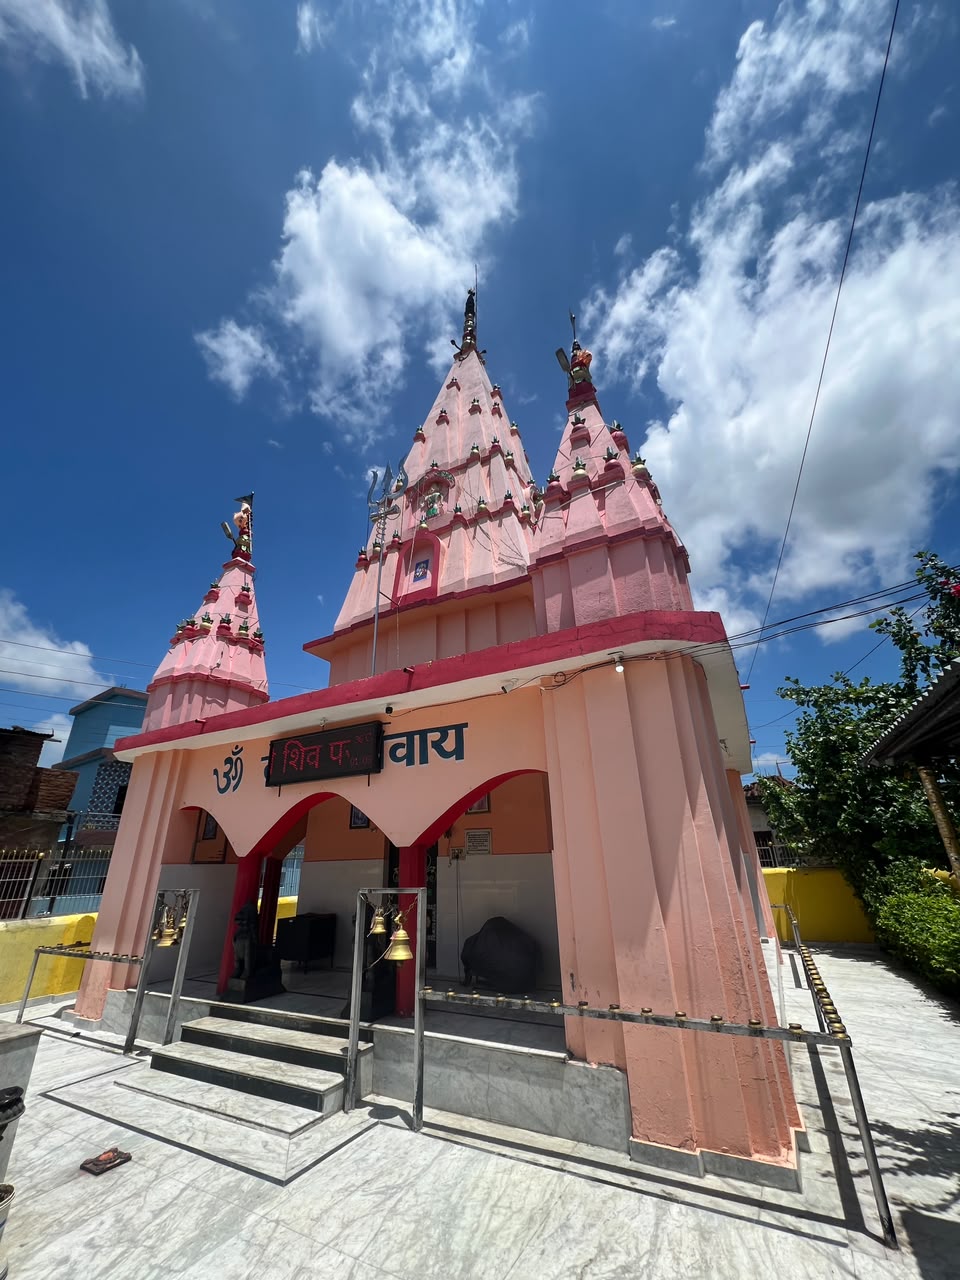
Heritage site: Shiva_Panchayatan_Temple